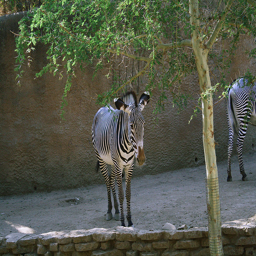
A zebra standing under a tree in a zoo enclosure.
A zebra standing outside near a tree and another zebra.
A zebra is shown facing a tree surrounded by a low brick wall.
Two zebras standing underneath a tree in an enclosure.
Two zebras are near a tree and a brown wall.